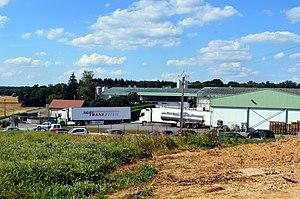
La Fromagerie Le Centurion, à Noironte, en juillet 2018.
Noironte est une commune française située dans le département du Doubs en région Bourgogne-Franche-Comté.